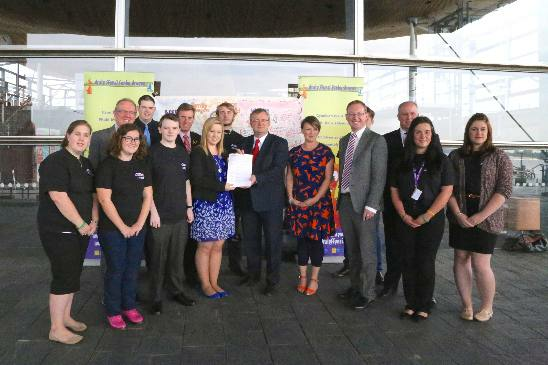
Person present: Yes